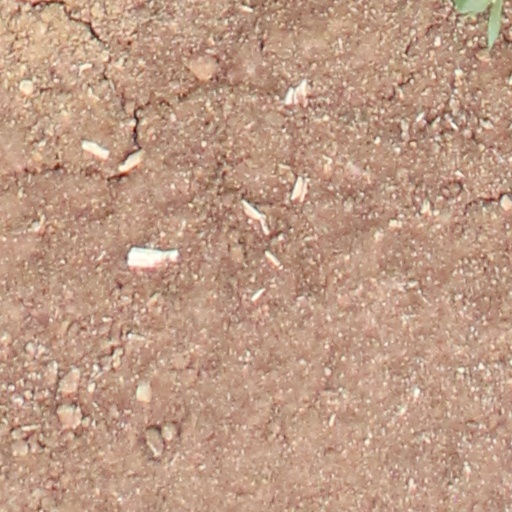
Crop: wheat